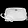
Label: Bag